Death of Brian Wells

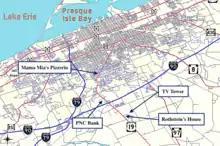
A map showing key locations of the case

Around 15 minutes after Wells left the bank, he had completed the first task of the scavenger hunt. He was proceeding with the second task when police saw him standing outside his automobile and promptly arrested him, handcuffed him and left him sitting on the ground in the parking lot. Wells said three unnamed black people had placed a bomb around his neck, provided him with the shotgun, and told him they would kill him unless he committed the robbery and completed several other tasks.